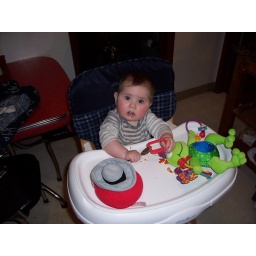
Such a big girl in her high chair